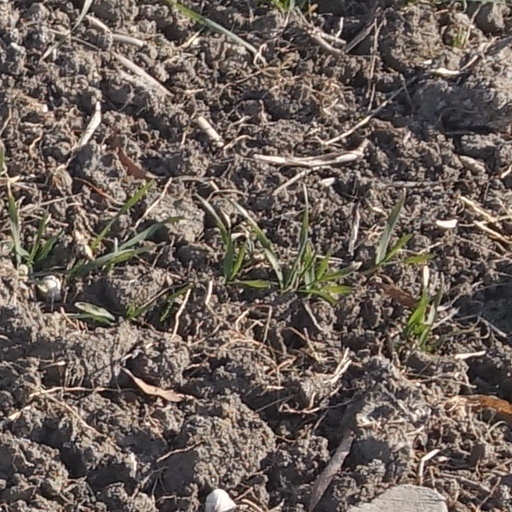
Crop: wheat